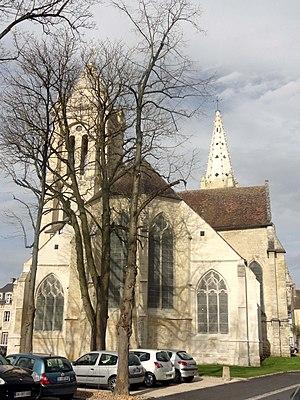
Église Saint-Pierre de Senlis - voir titre.
L'église Saint-Pierre est une ancienne église catholique située à Senlis, en France. Elle a été désaffectée à la Révolution et connut de différentes affectations, notamment celle de marché couvert. Salle polyvalente municipale depuis 1979, elle a été fermée au public en 2009 en raison de son mauvais état, puis rouverte en mai 2017 après huit années de travaux.